Saud Shakeel

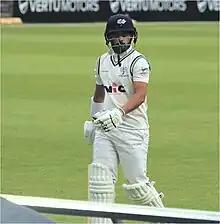
Shakeel playing for Yorkshire (2023)

Saud Shakeel (born 5 September 1995) is a Pakistani international cricketer who is the current vice-captain of the Pakistan cricket team in test cricket. He made his international and ODI debut for the Pakistan cricket team in July 2021. He made his Test debut against England in December 2022. He played at the 2014 U-19 World Cup, where he captained the team. In July 2023, he became the first Pakistani batsman to score a Test double century in Sri Lanka against the hosts.